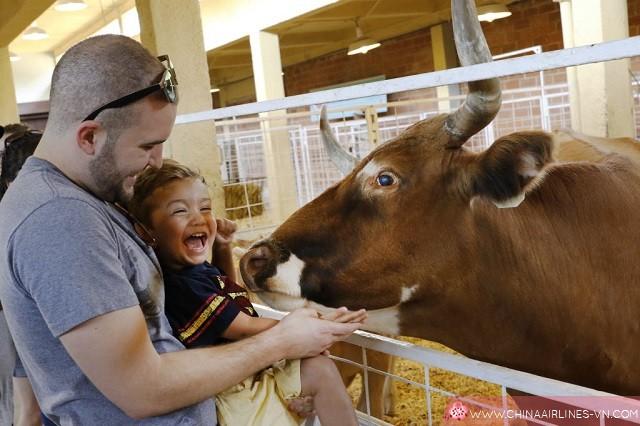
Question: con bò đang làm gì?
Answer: đang ngửi em bé